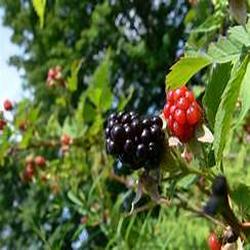
Label: Blackberry